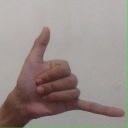
अक्षर: द